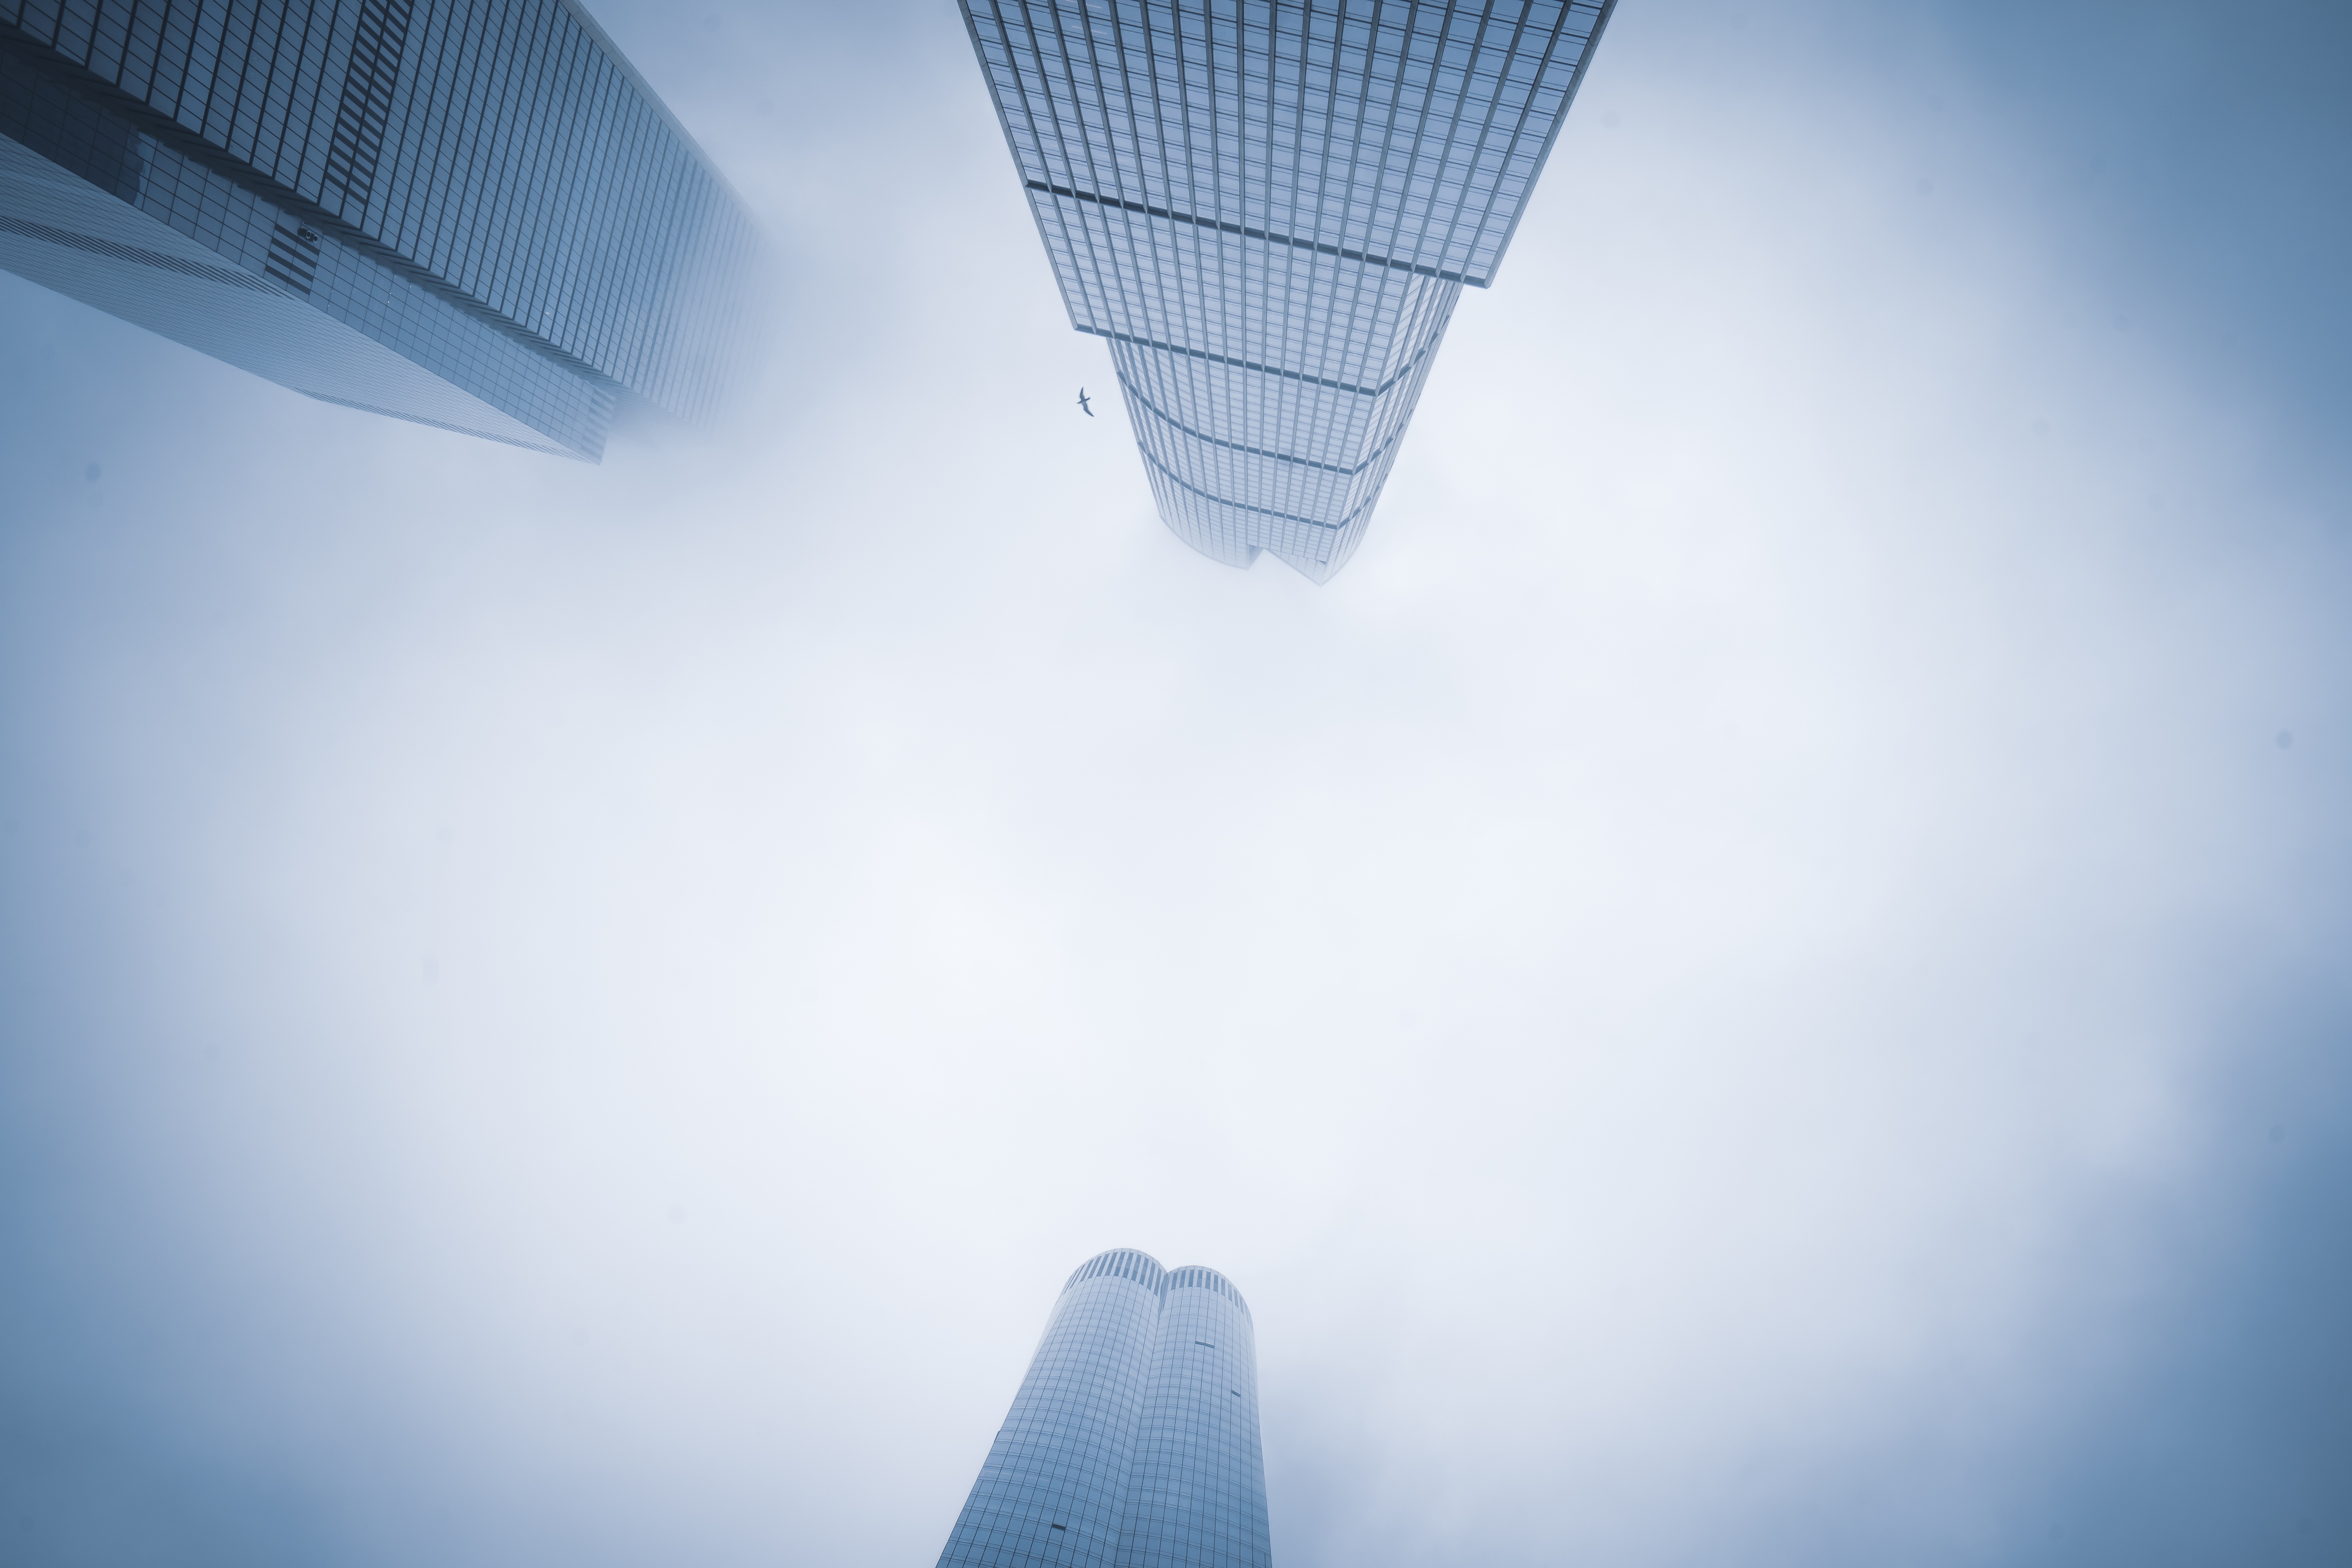
city, skyscraper, cloud, building, sky, atmosphere, daytime, blue, tower, light, azure, world, tower block, line, morning, cityscape, Tints and shades, metropolitan area, symmetry, electric blue, commercial building, metropolis, fog, air travel, horizon, cumulus, wing, reflection, headquarters, corporate headquarters, air sports, daylighting, condominium, landscape, skyline